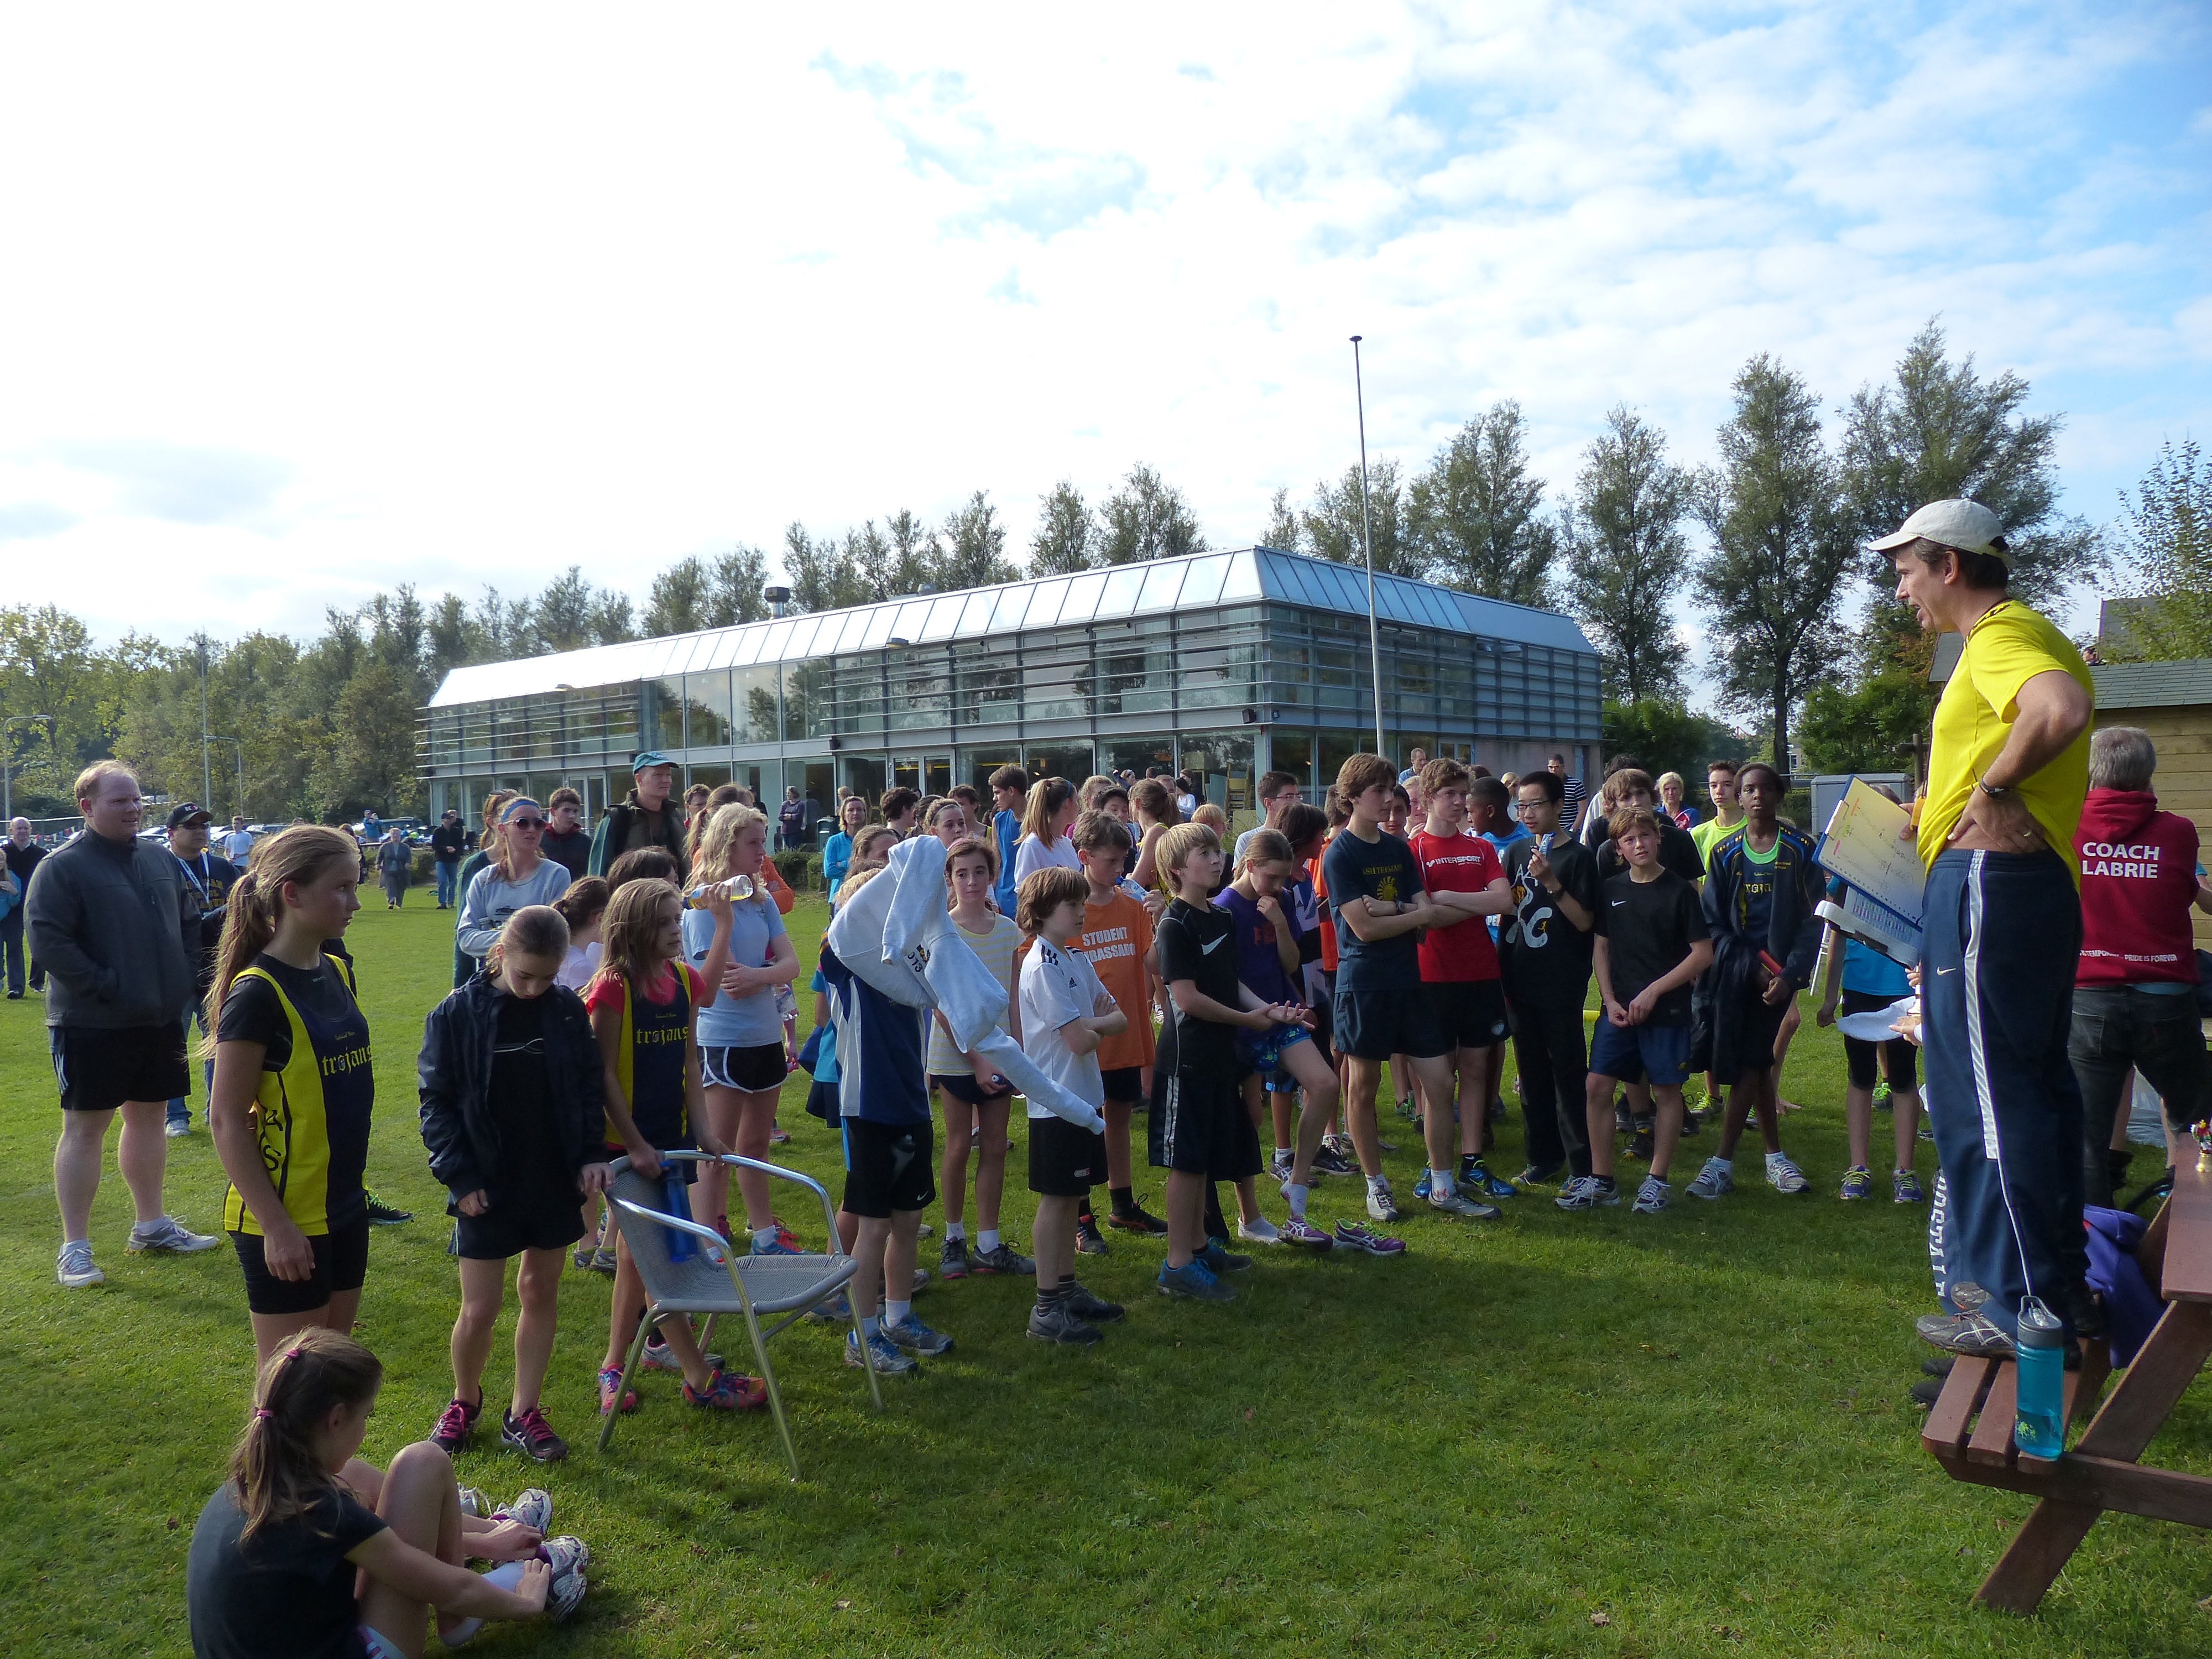
running, run, country, community, runner, cross, ash, race, hague, 2013, american, team, sports, school, endurance, athletics, physical exercise, human action, endurance sports, duathlon